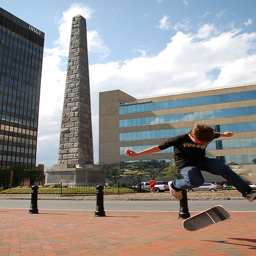
A picture of a boy doing tricks on a skateboard.
A skater is flipping his board during a jump on a sidewalk.
A young man flying through the air while riding a skateboard.
A monument stands in the background while a skateboarder flips his skateboard as he is suspended in the air above a brick courtyard.
A skater doing a flip in front of a city monument.